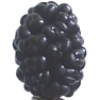
Label: Mulberry 1